Slateford

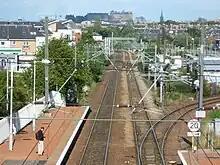
Slateford station

Slateford is an area of Edinburgh, the capital of Scotland. It is east of the Water of Leith.